Cultural impact of Taylor Swift

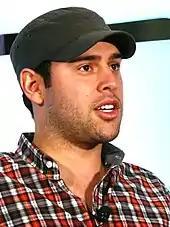
Scooter Braun in 2011.

Swift's tours are channels of "economic enrichment". According to author Peggy Noonan, Swift altered "the rules of entertainment economics". Analyses of her economic impact includes studying the "booming" economy around her concert tours, which escalates travel, lodging, cosmetic, fashion, and food businesses, and tourism revenues of cities by millions of dollars. "Vogue Business" dubbed Swift a "global socioeconomic phenomenon".